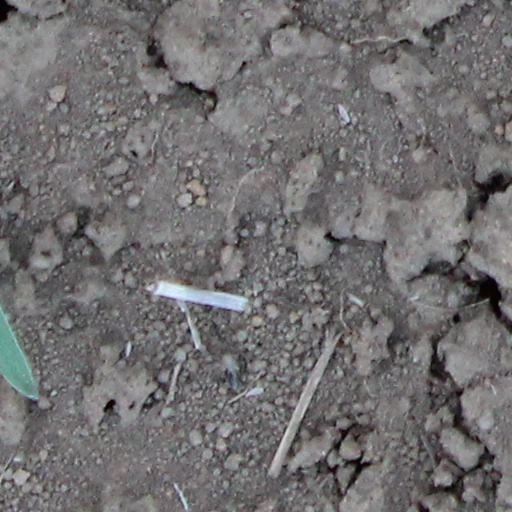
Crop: wheat